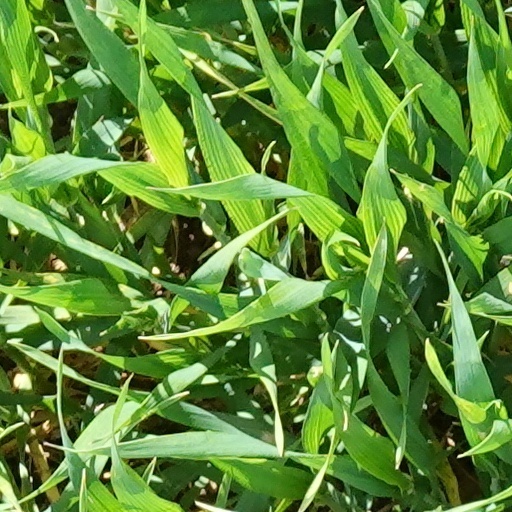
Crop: wheat